Kristen Pfaff

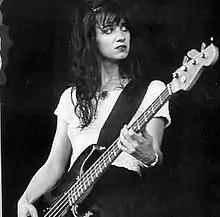
Pfaff performing with Hole at the Phoenix Festival, England, 1993

Kristen Marie Pfaff (née Parco; May 26, 1967 – June 16, 1994) was an American musician, best known as the bassist for alternative rock band Hole from 1993 to 1994. Prior to Hole, Pfaff was the bassist and backing vocalist for Minneapolis-based band Janitor Joe. Pfaff returned to Janitor Joe for a short tour in the weeks before her death in June 1994 of a heroin overdose.